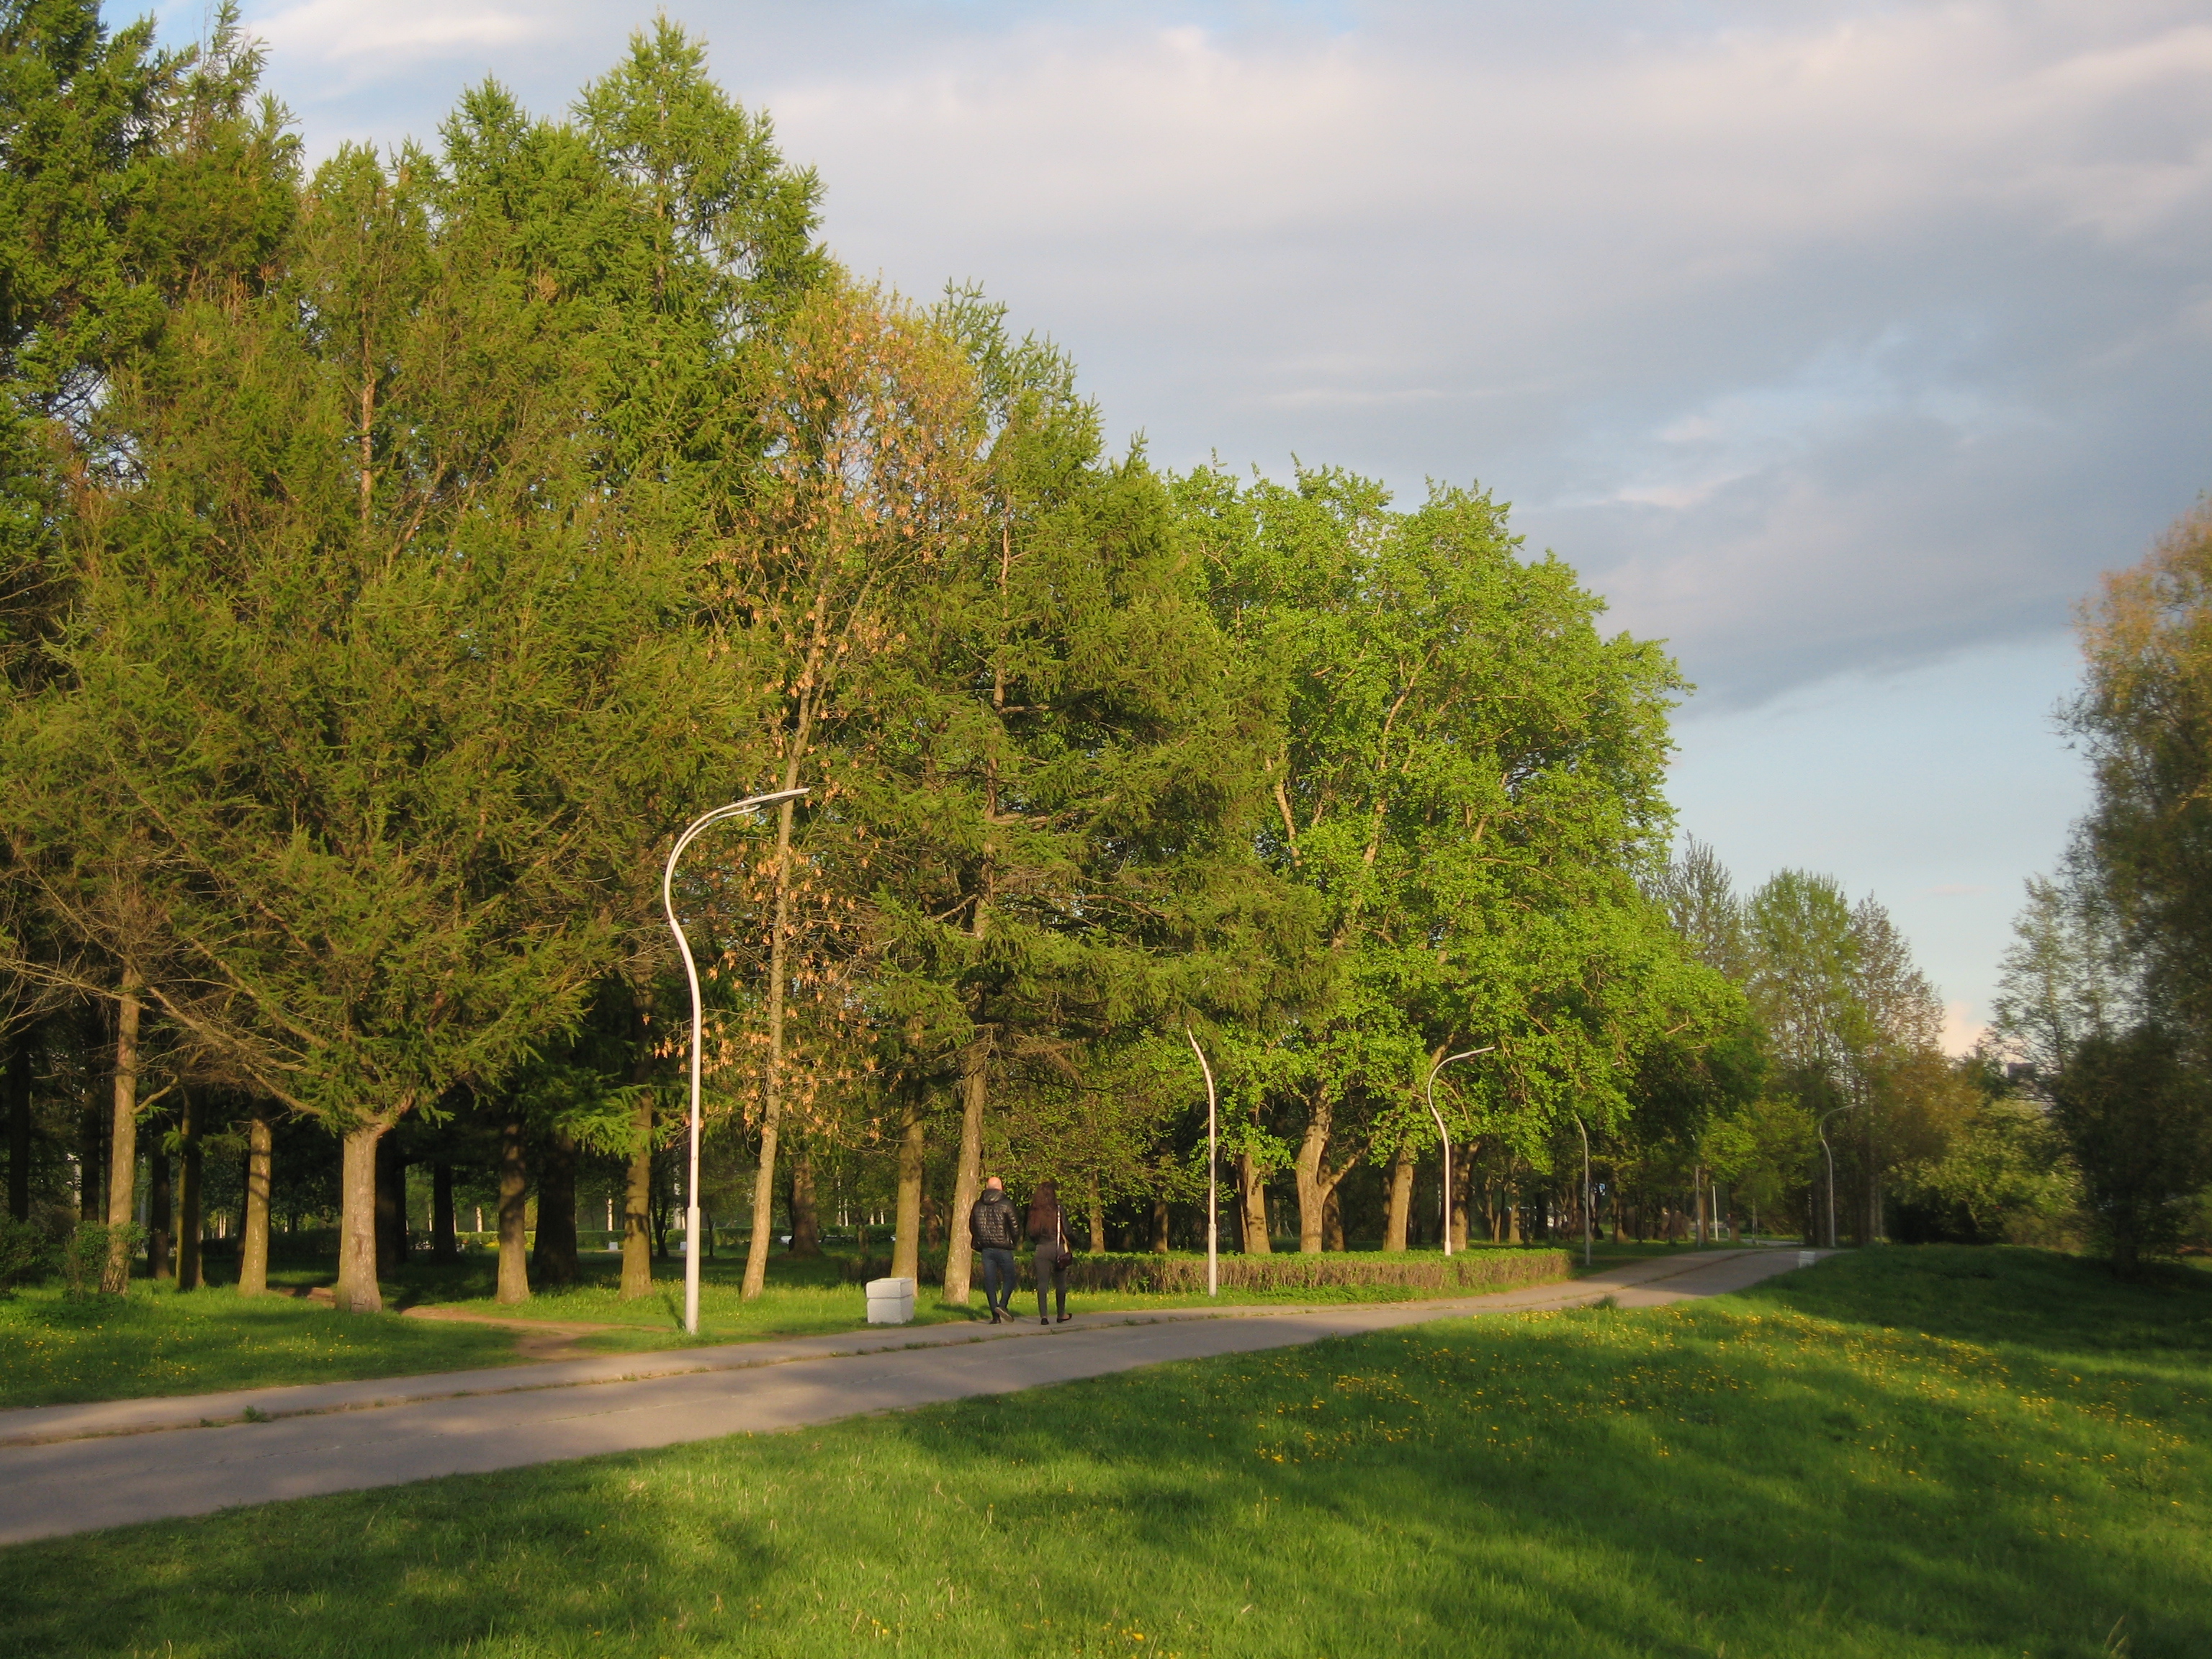
images, cloud, sky, plant, natural landscape, tree, branch, land lot, vegetation, grass, woody plant, grassland, landscape, trunk, rural area, meadow, grass family, road, forest, shrub, woodland, leisure, shade, recreation, pasture, nature reserve, temperate broadleaf and mixed forest, horizon, plantation, garden, landscaping, cumulus, hill, house, deciduous, willow, city, grove, park, estate, autumn, street light, plant stem